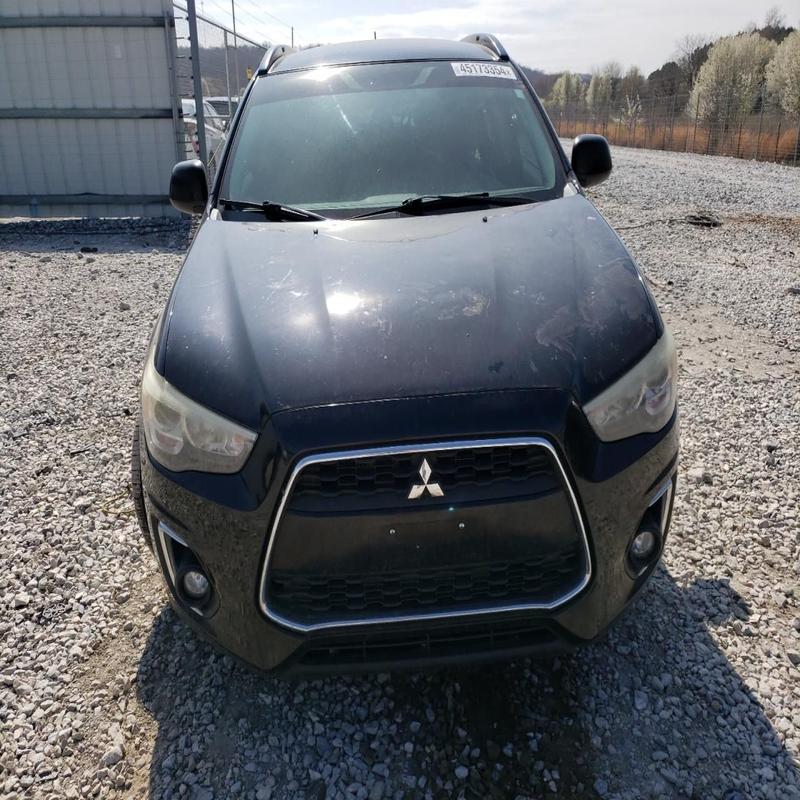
Aucun dommage détecté.
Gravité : aucun